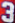
Number: 3